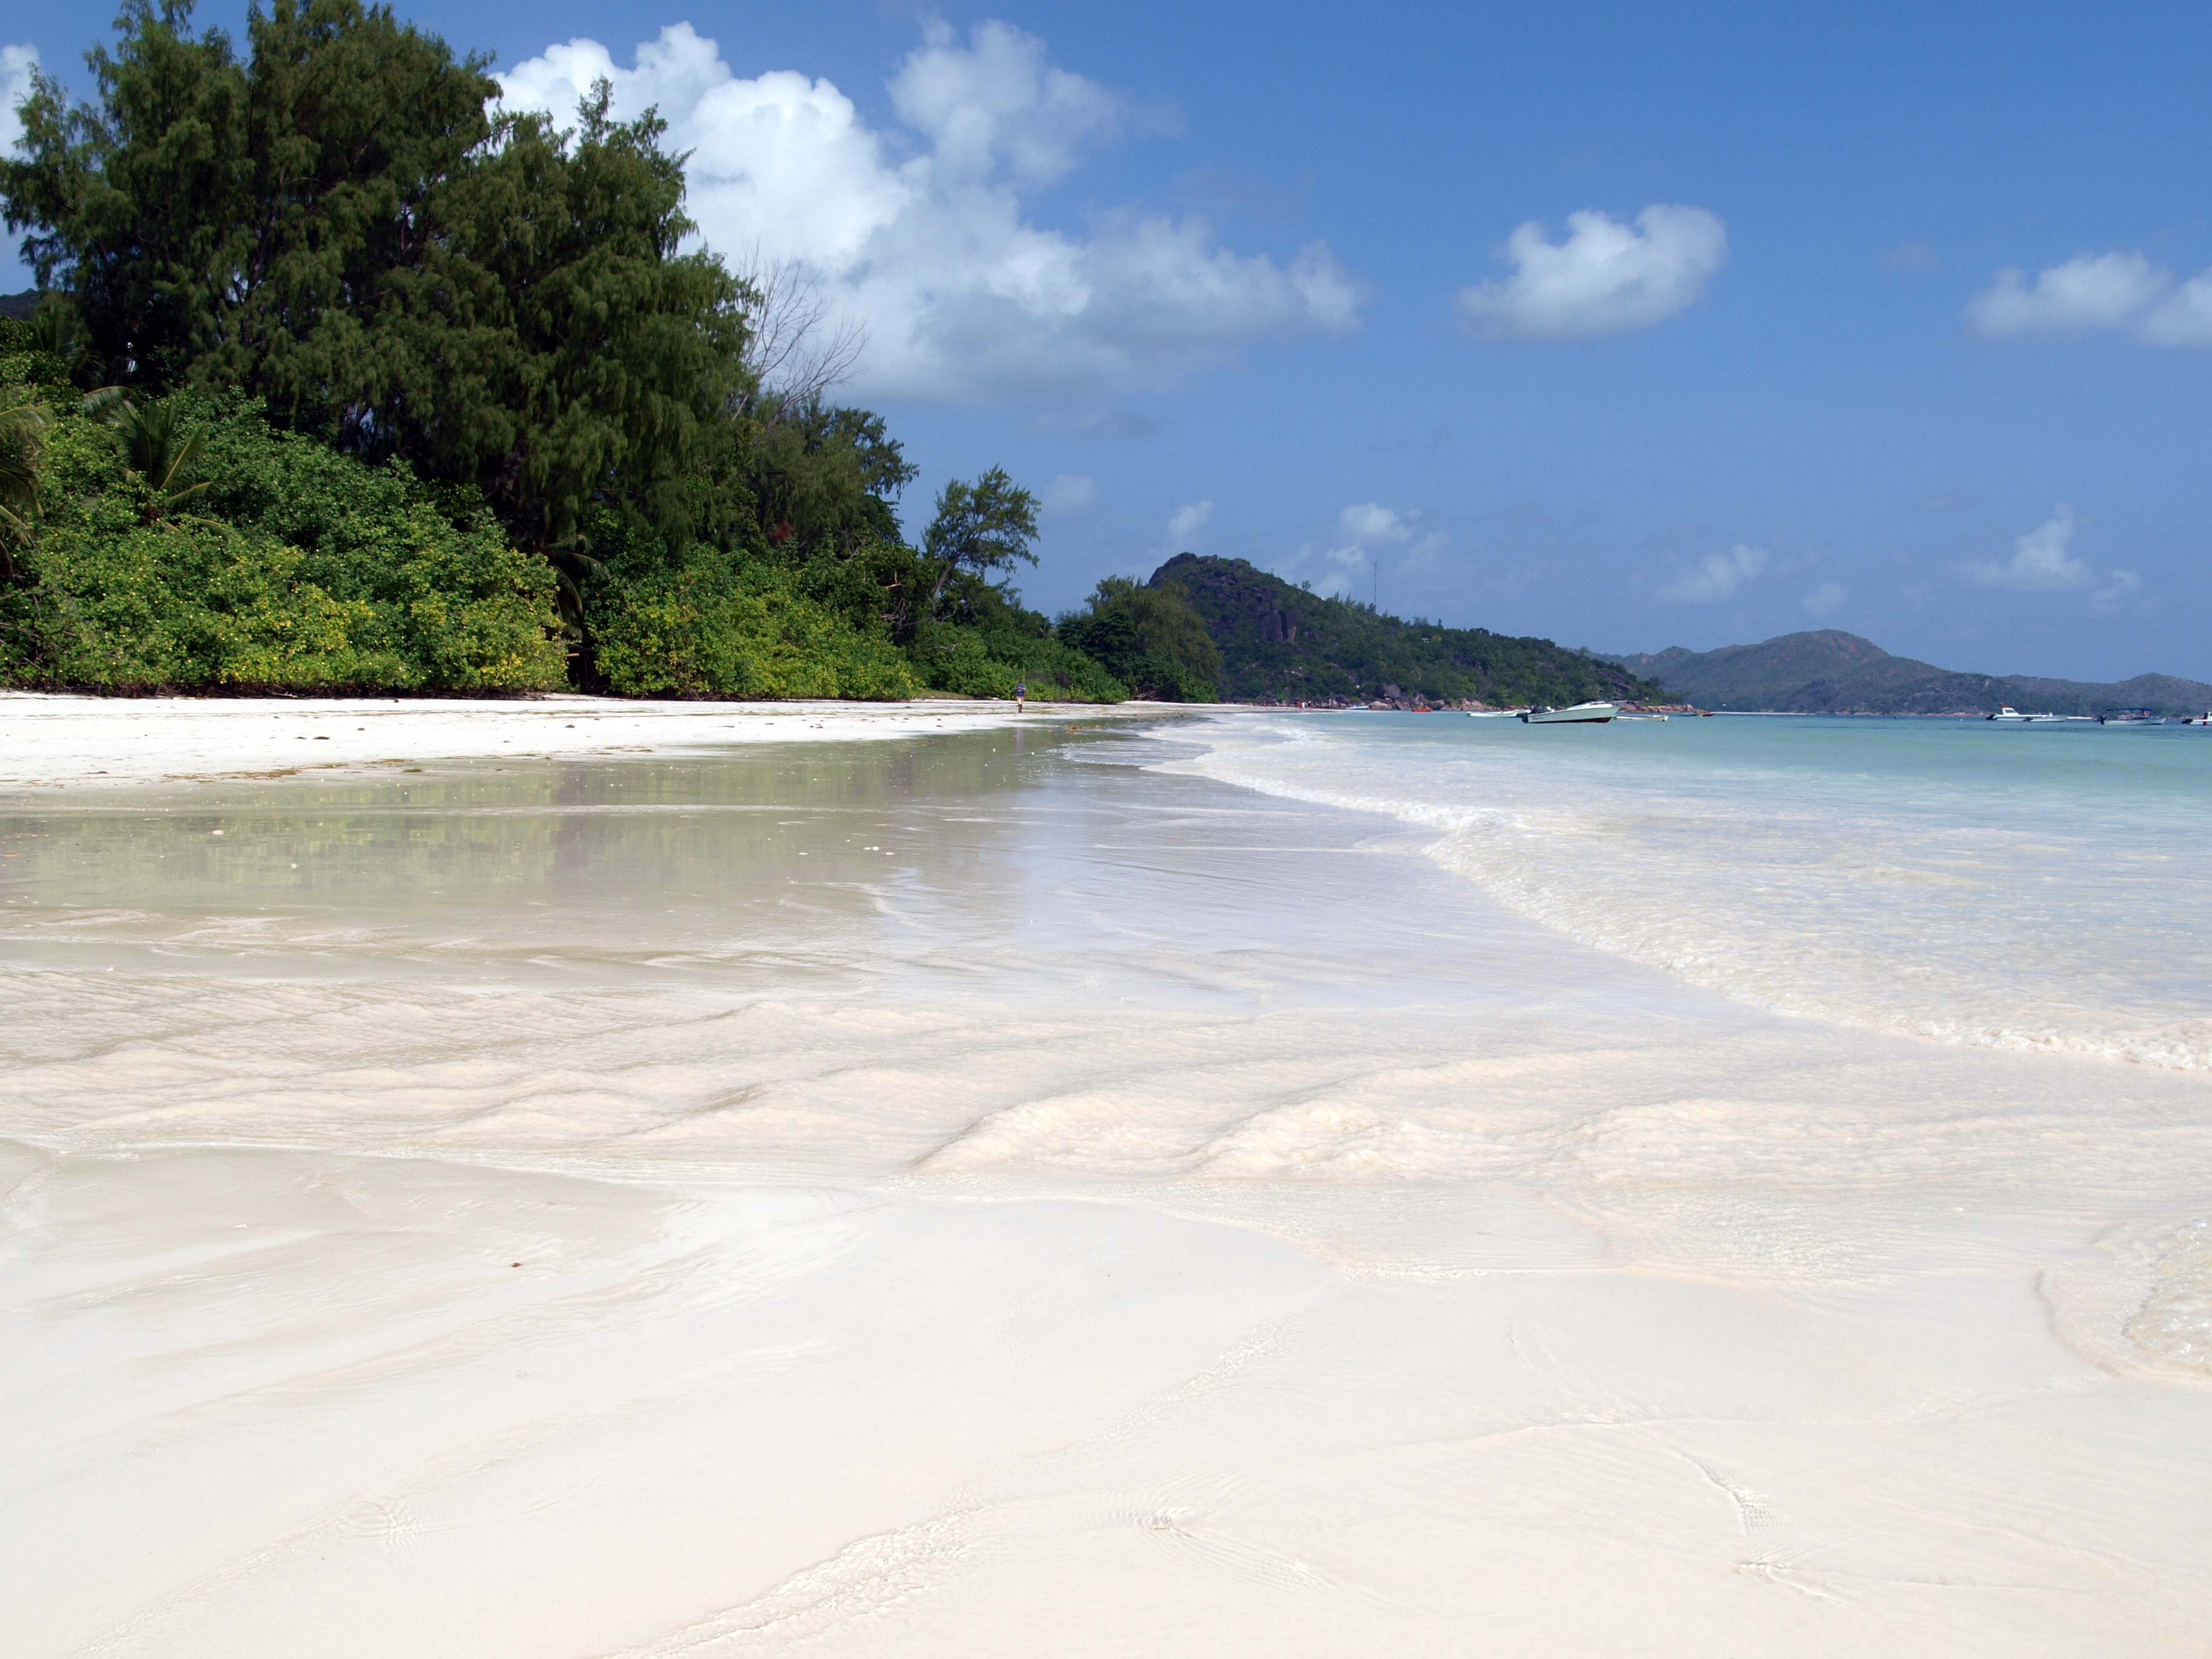
beach, sea, coast, sand, ocean, shore, wave, vacation, bay, island, body of water, white sand, seychelles, praslin, wind wave